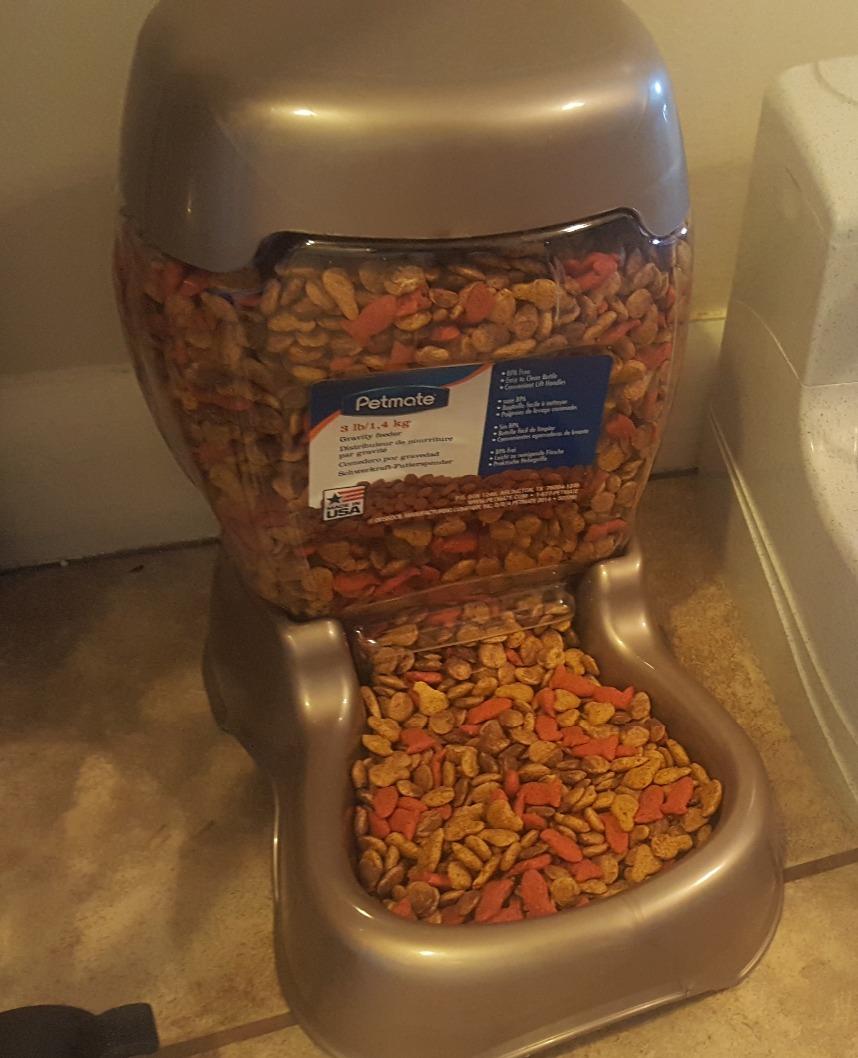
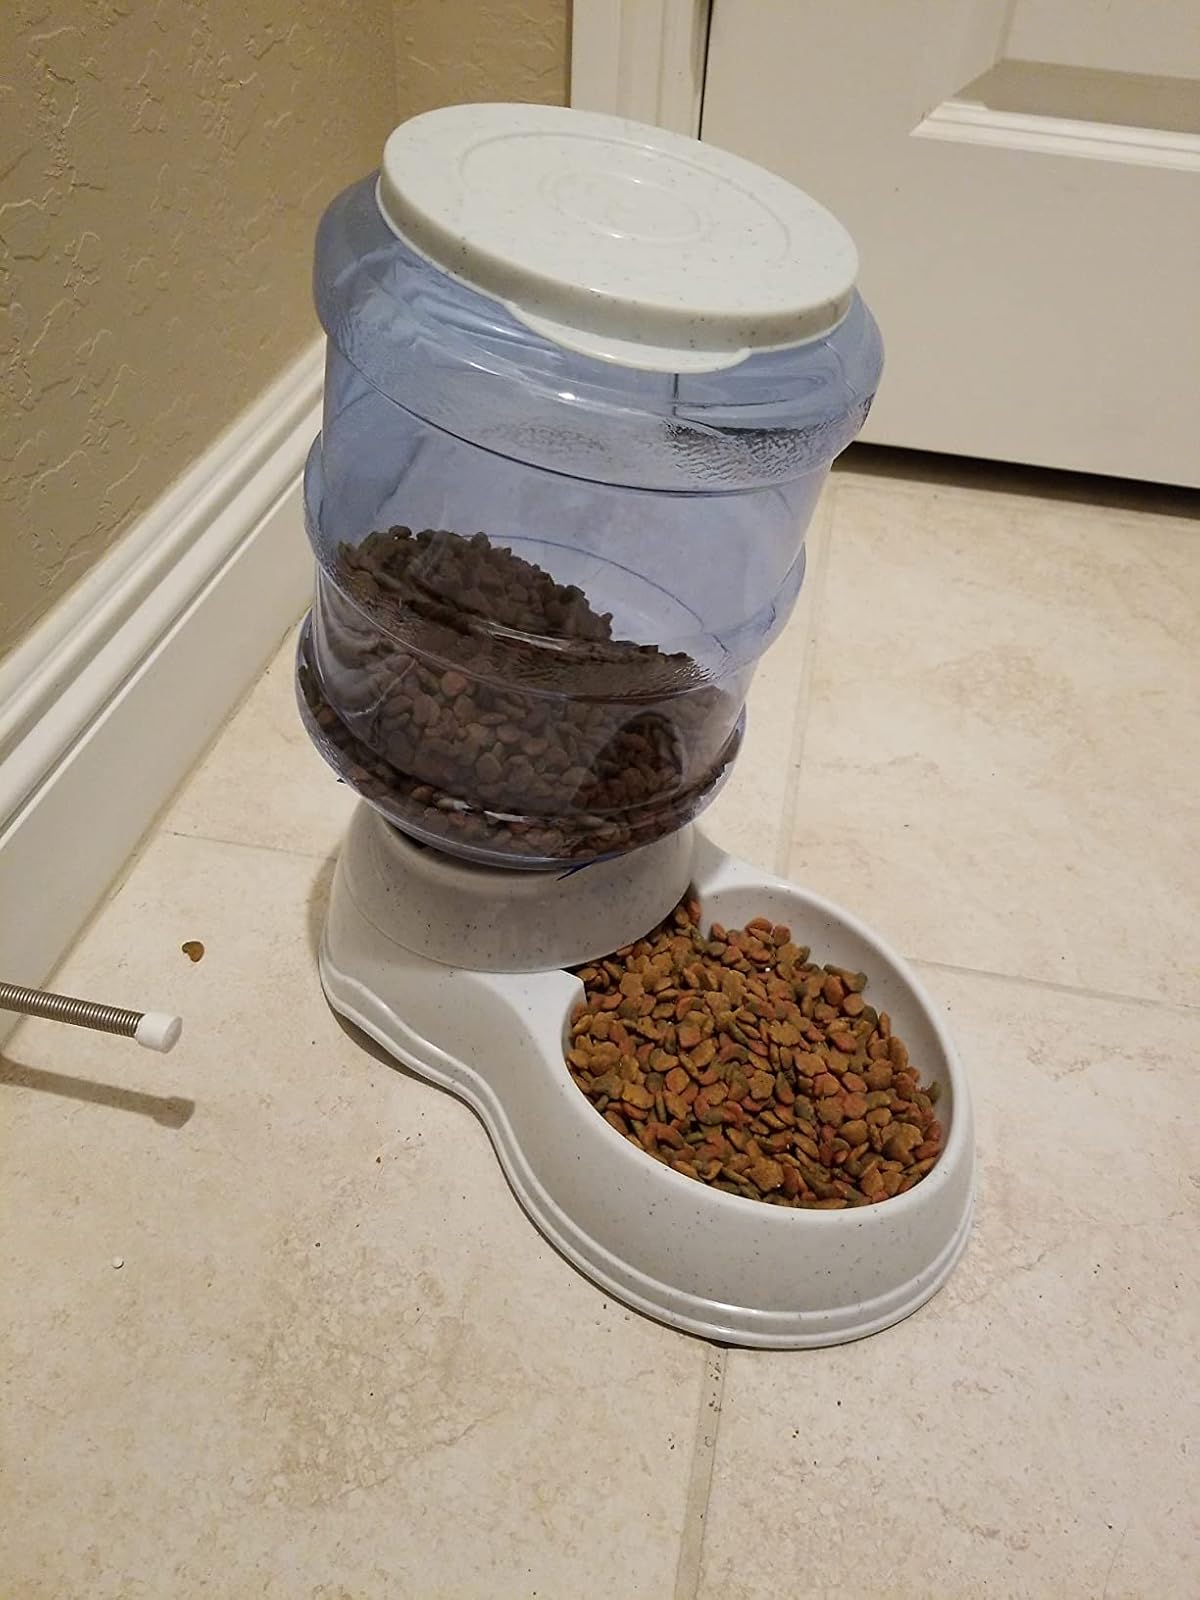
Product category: items_feeder
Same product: no